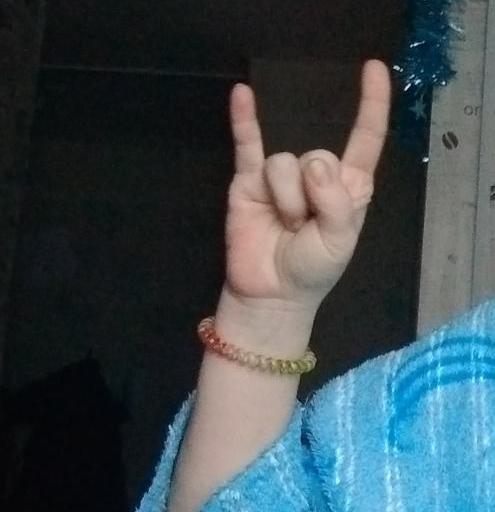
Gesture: rock